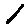
Label: 1